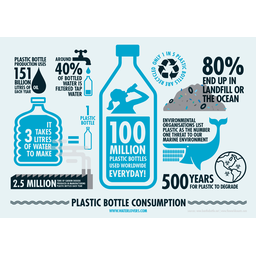
Label: plastic